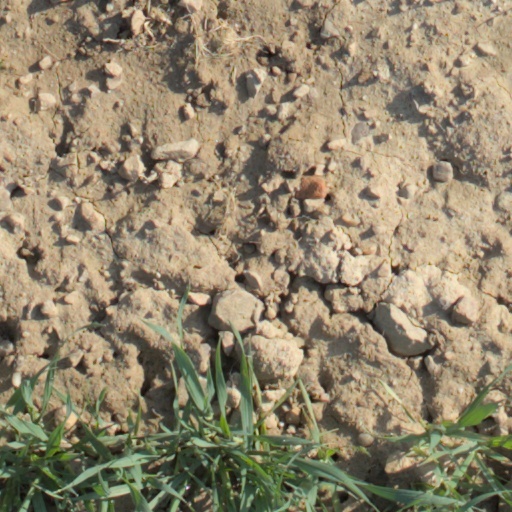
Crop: wheat